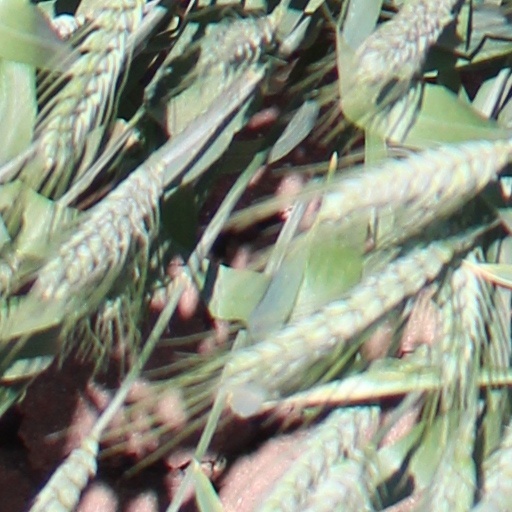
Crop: wheat